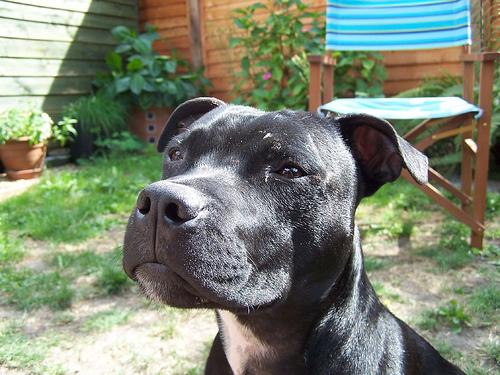
Breed: staffordshire bull terrier